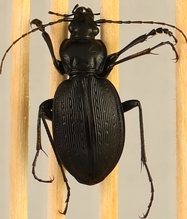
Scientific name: Carabus goryi
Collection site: Mountain Lake Biological Station NEON (MLBS), plot MLBS_008